2016 European Mountain Bike Championships

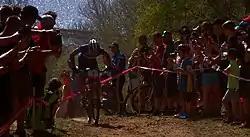

The 2016 European Mountain Bike Championships were held in Huskvarna, Sweden, between 5 and 8 May 2016.